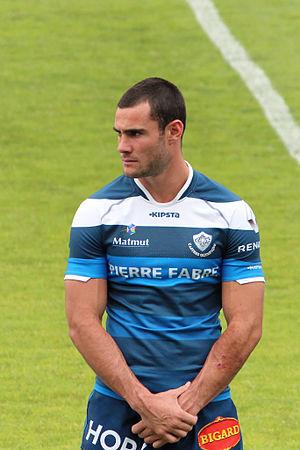
Joueurs du Castres Olympique lors de la présentation de l'équipe pour la saison 2015-2016
‌
Geoffrey Palis, né le 8 juillet 1991 à Albi, est un joueur international français de rugby à XV qui évolue au poste d'arrière. Il joue au sein de l'effectif du Castres olympique.